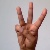
The image shows a hand gesture representing the letter 'W' in Indian Sign Language.